Richard Watson (bass)

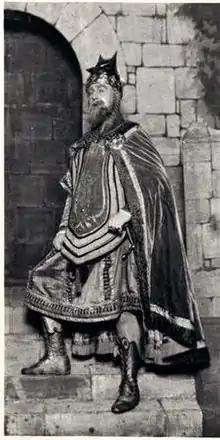
Watson as King Hildebrand in "Princess Ida", c. 1932, one of Watson's first roles with the D'Oyly Carte Opera Company

Richard Charles Watson (1903 – 2 August 1968) was an Australian bass opera and concert singer and actor. He is probably best remembered for his performances and recordings of the comic bass-baritone roles of the Gilbert and Sullivan operas with the D'Oyly Carte Opera Company, but he appeared in a wide range of operas at the Royal Opera House and with the Carl Rosa Opera Company with such singers as Lotte Lehmann and Lauritz Melchior, under conductors including Sir Thomas Beecham and Bruno Walter.